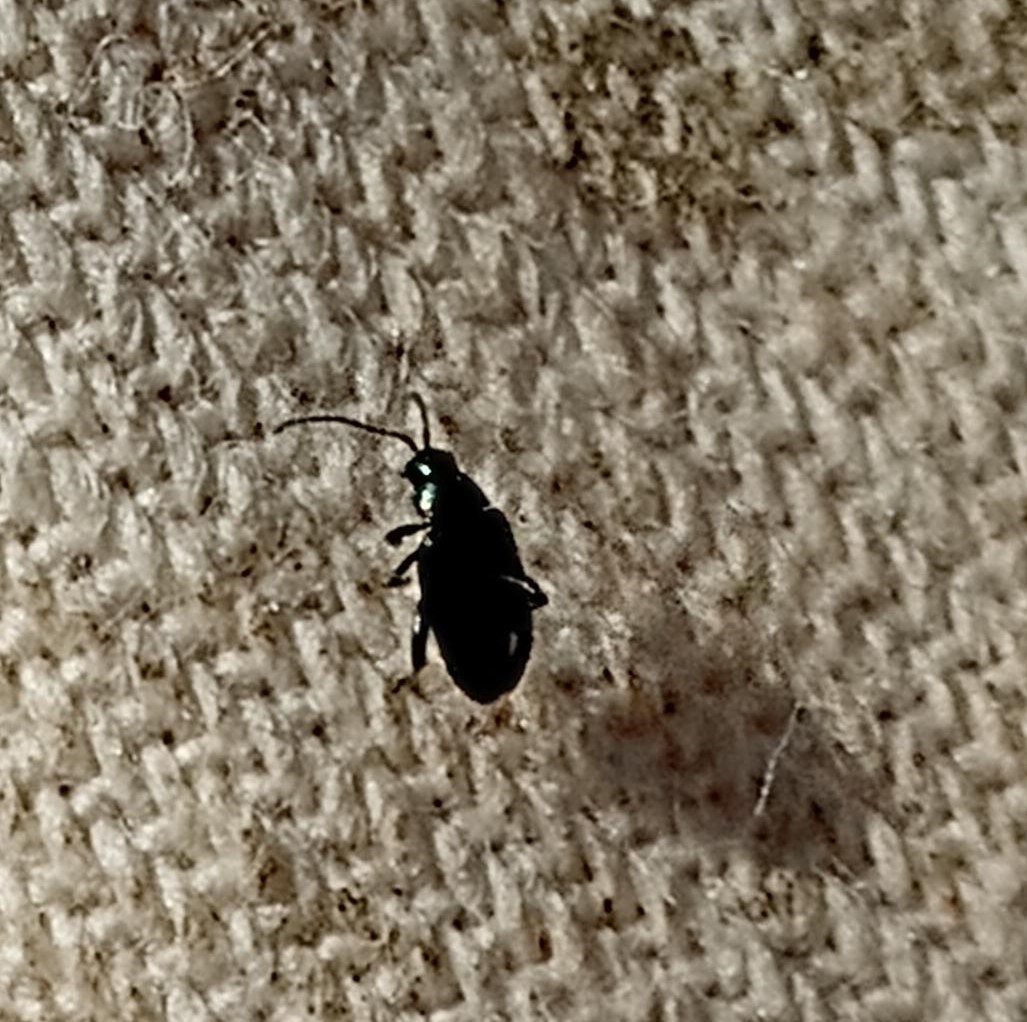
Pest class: crucifer_flea_beetle